T. J. Southard

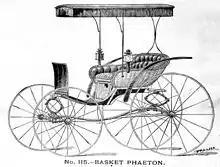
A "fast and dangerous" basket phaeton, the type of vehicle favored by Southard in later life

An early vessel of note built by Southard was "Buena Vista", a 660-ton vessel built in 1848 which, though not a clipper, had a reputation for speed, sometimes clocking passages comparable with clippers and once making a "splendid passage" of 60 days from San Francisco to Calcutta. In 1853, Southard built the 1,854-ton ship "Gauntlet", which for many years retained the distinction of being the largest ship ever built in Maine. Sold to the British in 1860 and renamed "Sunda", the vessel under Captain "Bully" Bragg subsequently made a number of very fast passages, including a record 76-day passage from London to Brisbane. In 1854, Southard built the 1,400-ton "Wizard King", which "established for itself a fine record in Australian service." Both "Gauntlet" and "Wizard King" were classified as clippers and are usually referred to as such, but according to Fairburn, were no more than "half-clippers" at best.